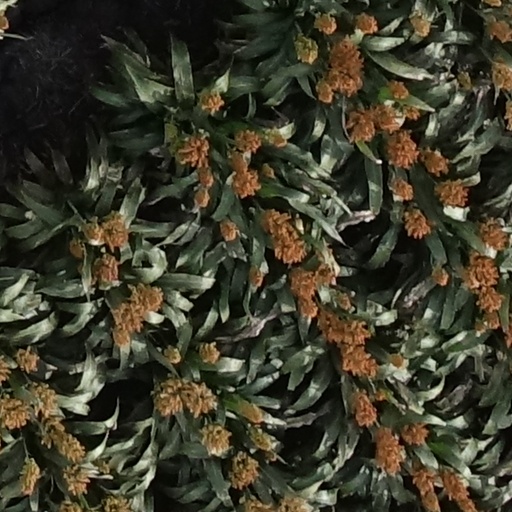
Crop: sorghum